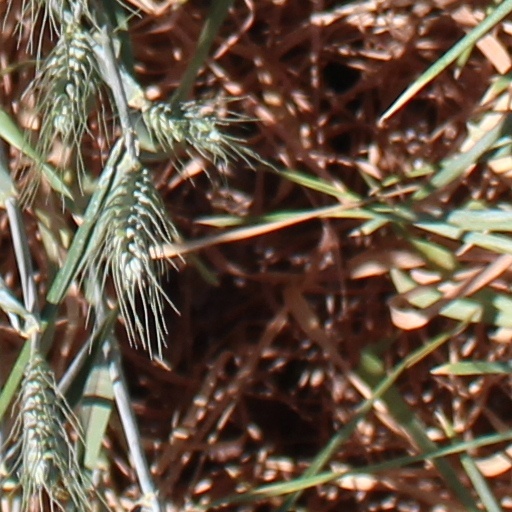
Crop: wheat